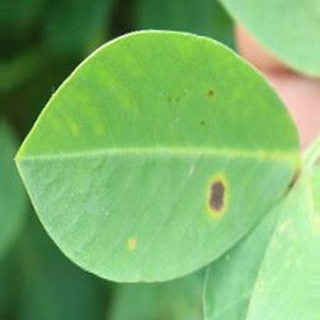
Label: groundnut_early_leaf_spot